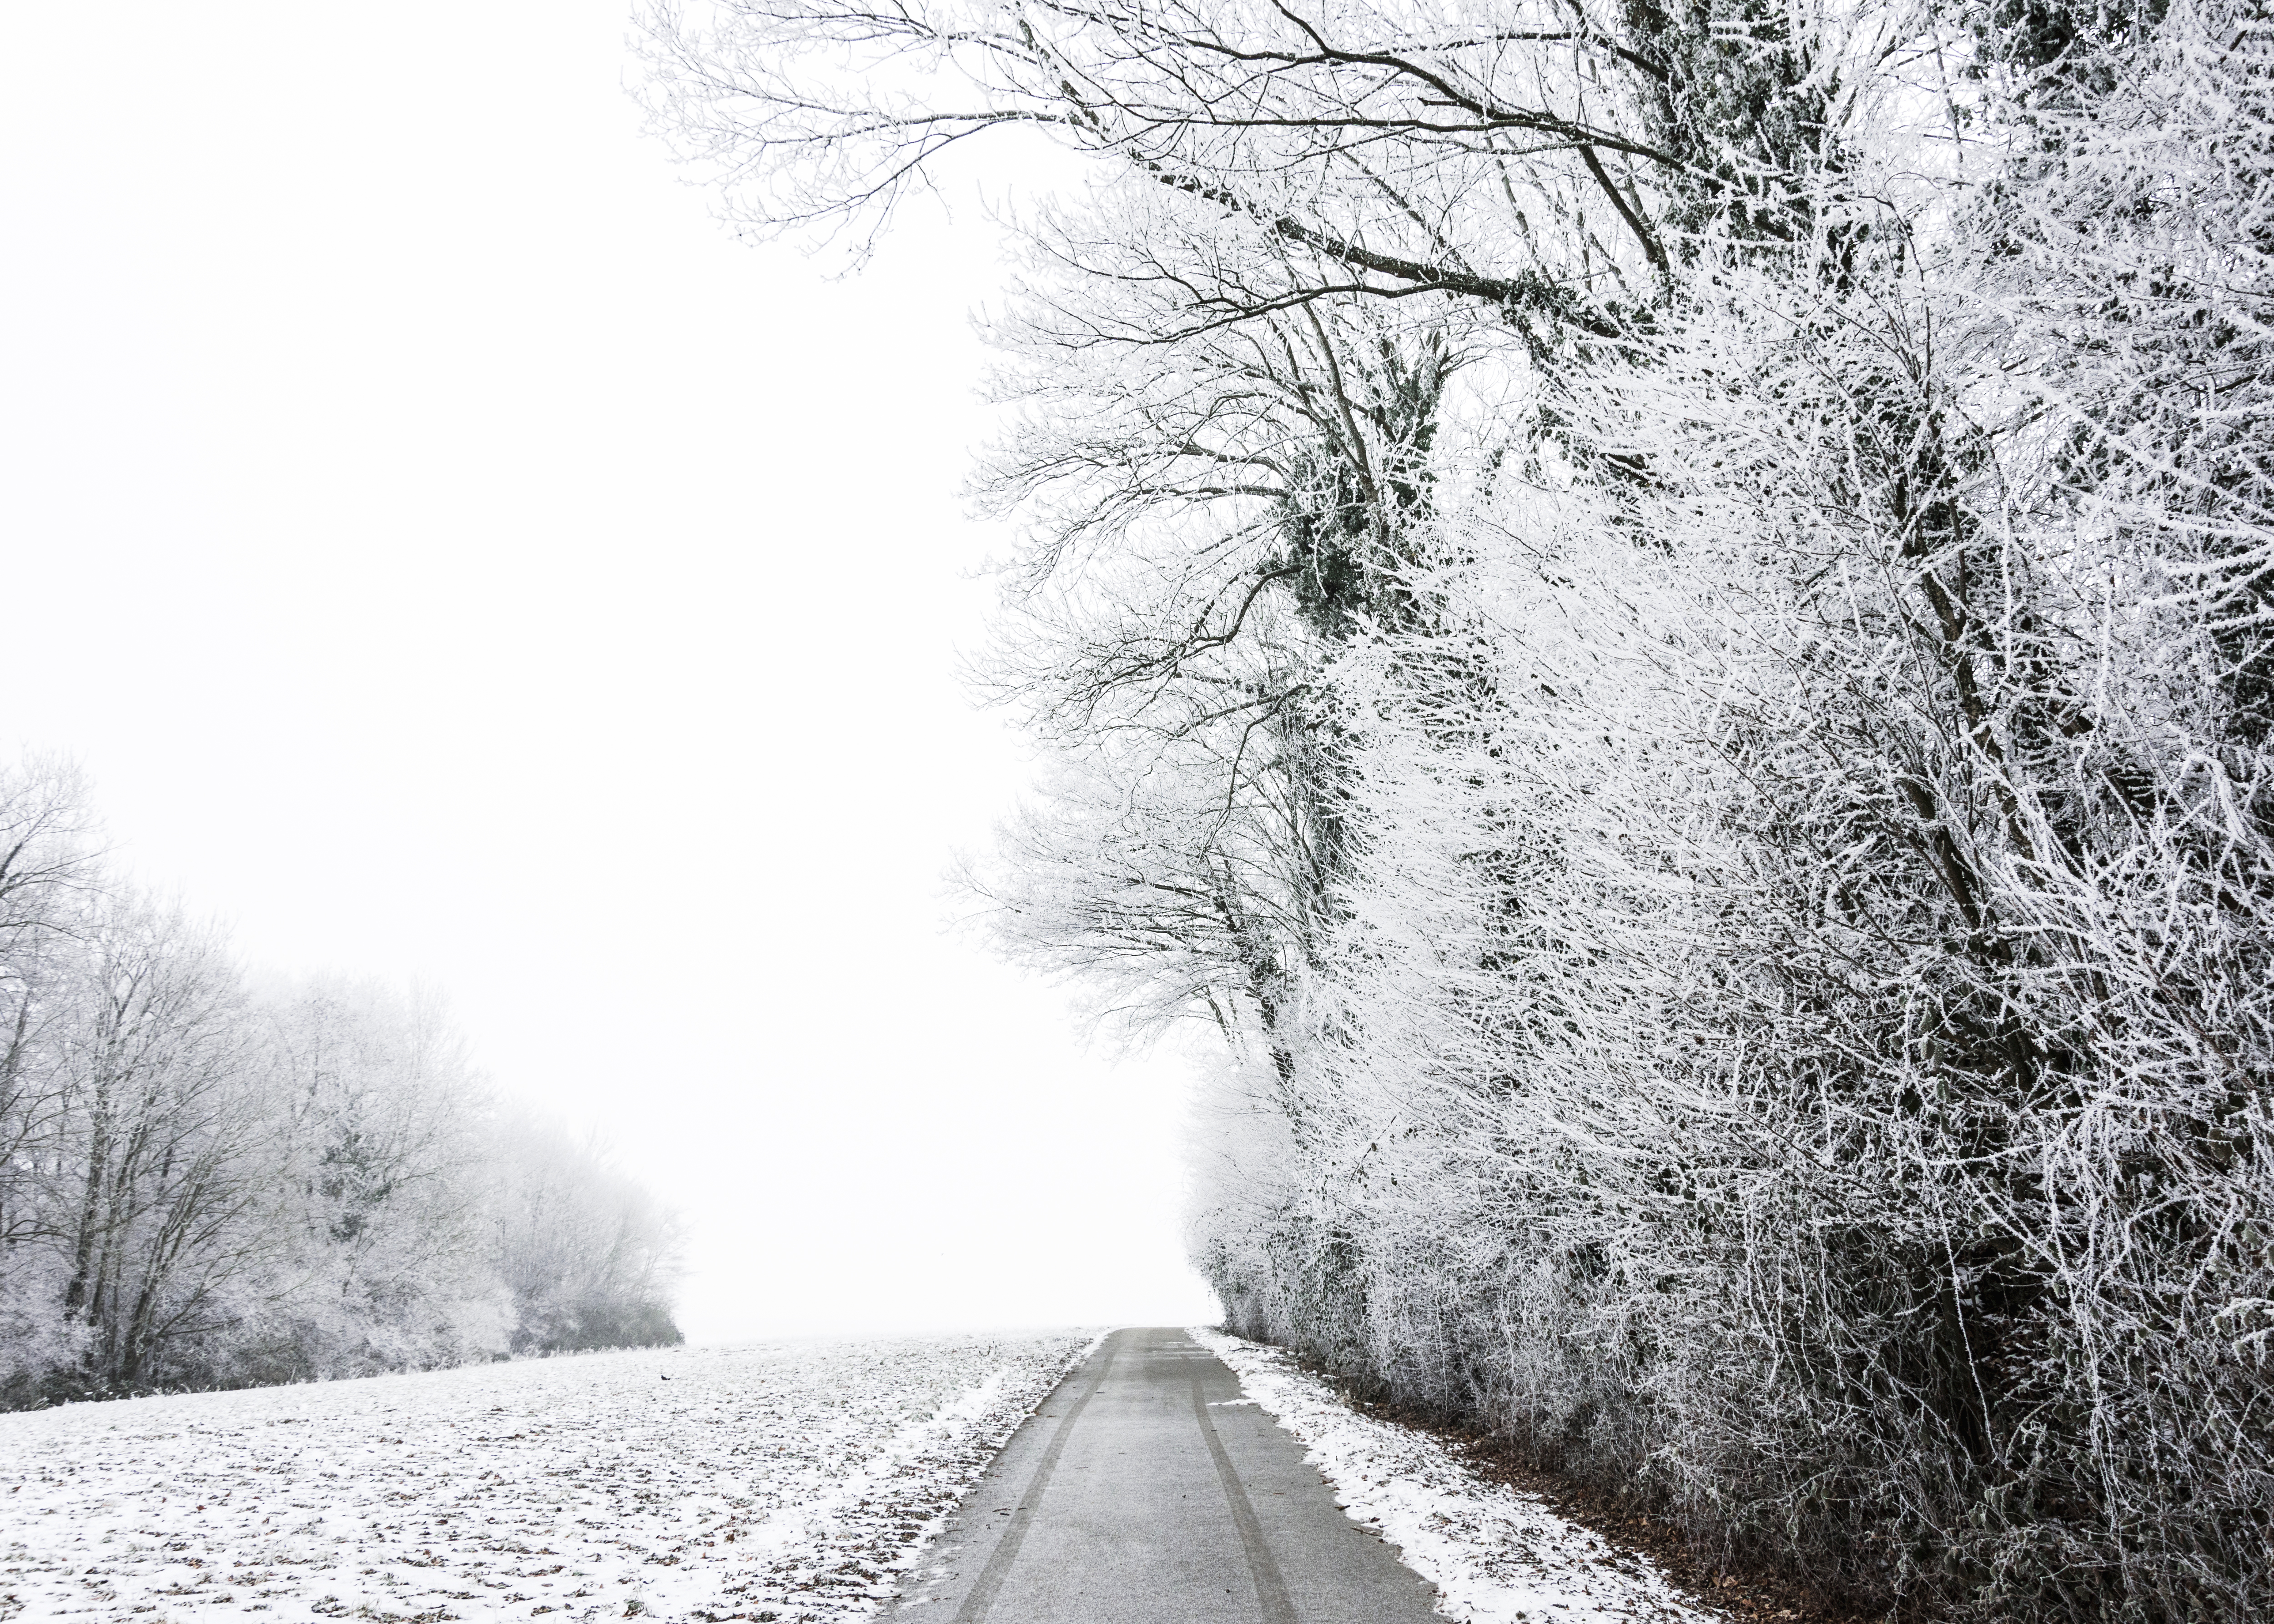
tree, branch, snow, winter, black and white, road, frost, weather, frozen, monochrome, season, blizzard, freezing, monochrome photography, atmospheric phenomenon, woody plant, winter storm, rain and snow mixed